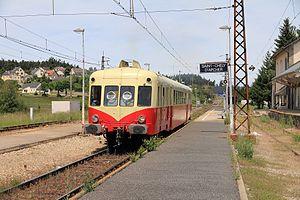
Gare de Saint-Chély-d'Apcher lors d'une circulation spéciale en juin 2011, Lozère, France.
Les X 2400 sont une série d' autorails monocaisse de la SNCF. Les XABDP 2400, dits unifiés 600 ch, construits à 79 exemplaires en 1951 à 1955. Ils comportent 12 places de 1ʳᵉ et 56 de 2ᵈᵉ classe, avec une longueur de 27 m et sont capables d'atteindre une vitesse maximum de 120 km/h. Ces autorails ont la possibilité d'être attelés à des remorques ou couplés.
La ligne de Béziers à Neussargues, aussi appelée ligne des Causses, est une ligne de chemin de fer française qui relie Béziers près de la côte languedocienne à Neussargues dans le département du Cantal, via Millau et les étendues caussenardes.
La gare de Saint-Chély-d'Apcher est une gare ferroviaire française de la ligne de Béziers à Neussargues, située sur le territoire de la commune de Saint-Chély-d'Apcher, dans le département de la Lozère, en région Occitanie.